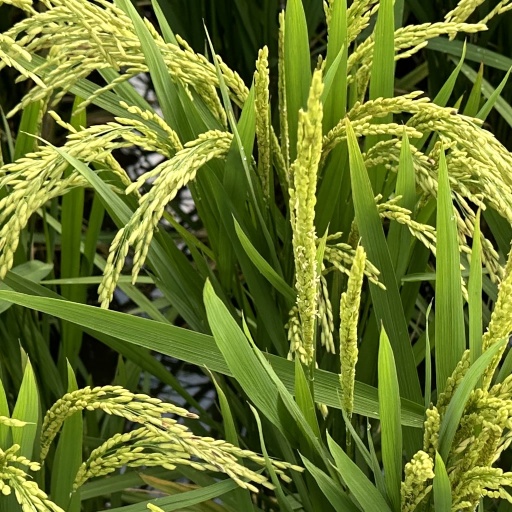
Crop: rice